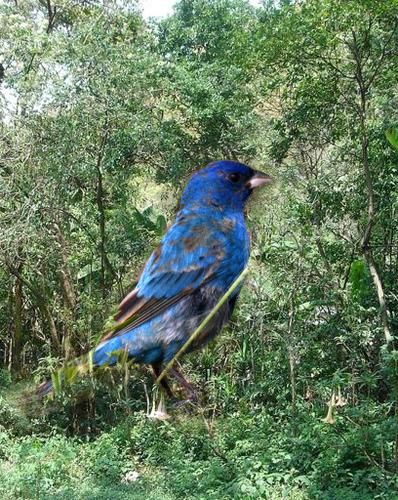
Bird species: Blue_Grosbeak
Bird type: landbird
Background: land